Kukri Hills

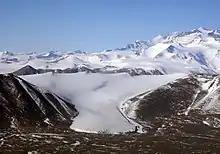
Howard Glacier in 2014

Small alpine glacier just west of Crescent Glacier, flowing into Taylor Valley on the north from the Kukri Hills.